William H. Reddick

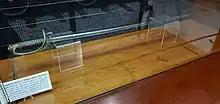
Ceremonial sword presented to Reddick by citizens of Locust Grove

William H. Reddick enlisted with the 33rd Ohio Infantry on August 18, 1861. In the spring of 1862, he volunteered to join a group selected from three Ohio regiments by James J. Andrews. Their mission was to steal a train in Georgia and destroy railway facilities. The operation ultimately was unsuccessful, and Reddick was imprisoned in Atlanta, along with thirteen of the other raiders (Andrews and seven others were executed.) He attempted to escape in October 1862, but was recaptured and sent to Castle Thunder Prison in Richmond, Virginia, in December, 1862. After a prisoner exchange in March, 1863, he traveled to Washington, D.C., where he and five of his fellow raiders received the Medal of Honor. They were the first recipients of the medal.